The Pencil of Nature

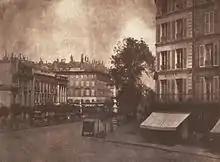
"View of the Boulevards at Paris"

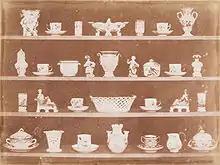
"Articles of China"

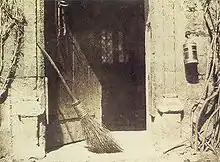
"The Open Door"

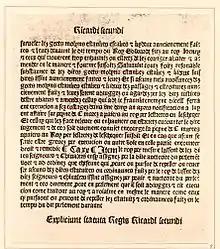
"Fac-simile of an Old Printed Page"

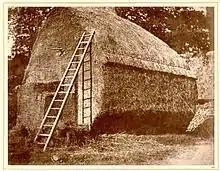
"The Haystack"

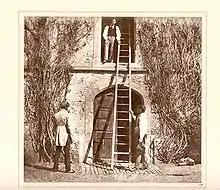
"The Ladder"

The 24 plates in the book were carefully selected to demonstrate a wide variety of potential applications for photography. They include a variety of architectural studies, scenes, still lifes, and closeups, as well as facsimiles of prints, sketches, and text. Due to the long exposure times required in early photography, however, Talbot only included one image depicting people, The Ladder (Plate XIV). Talbot also sought to demonstrate photography's potential as a new artistic medium with images like The Open Door (Plate VI).